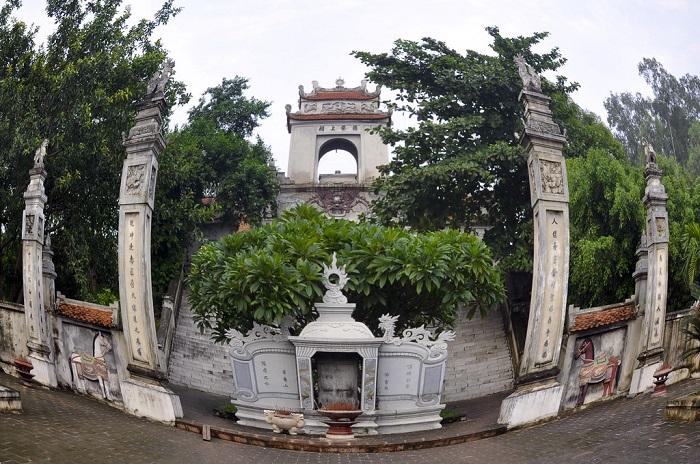
có những cái cột xuất hiện ở xung quanh miếu thờ